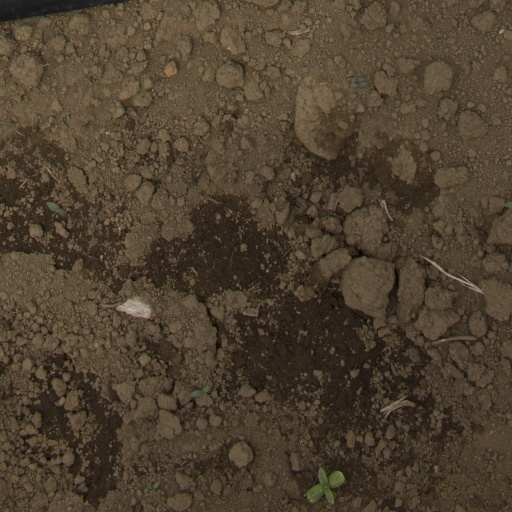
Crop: Jerusalem artichoke